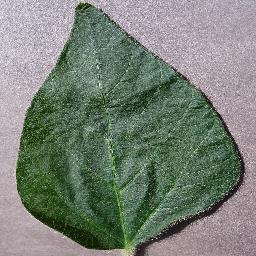
Label: Soybean___healthy